Port Burwell, Nunavut

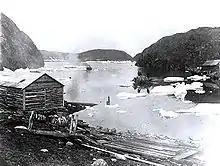
Transporting supplies to the HBC post at Port Burwell, 1919

Port Burwell is a harbour on western Killiniq Island, formed as an arm of Ungava Bay, at the mouth of Hudson Strait. Previously within Labrador, and then the Northwest Territories, it is now situated within the borders of Nunavut, Canada. Cape Chidley is to the northeast. The community of Port Burwell lies on the shore at .